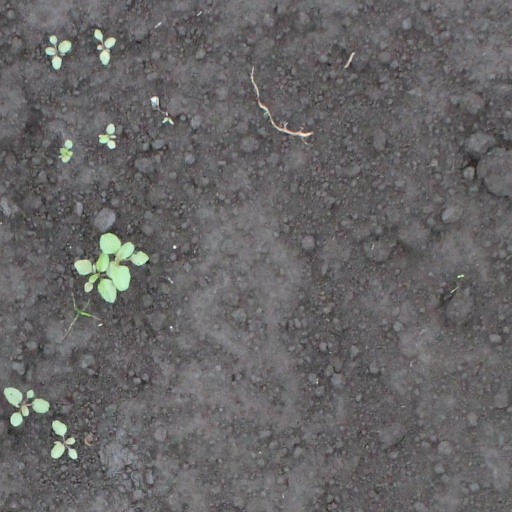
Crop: soybean